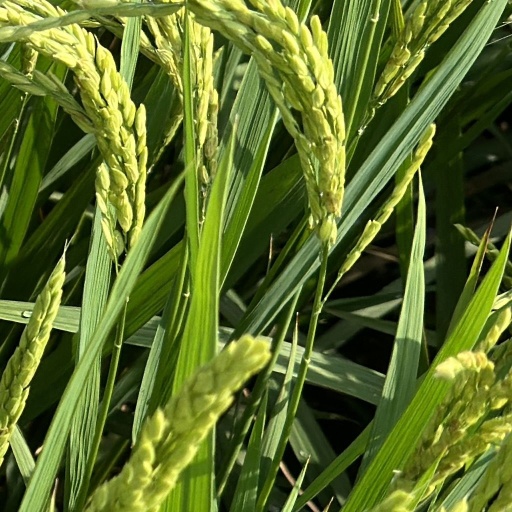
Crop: rice